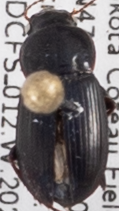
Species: Harpalus somnulentus
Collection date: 2021-06-08
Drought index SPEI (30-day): -1.962
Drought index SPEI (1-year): -2.09
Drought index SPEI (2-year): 0.128